Bauke Mollema

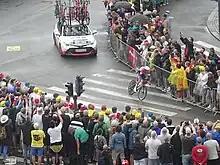
Mollema during the opening individual time trial stage at the 2022 Tour de France. This was his first race in the Dutch national time trial champion's jersey, having won it nine days earlier in Emmen.

His next race was the Tour de France, where he worked as a domestique for team leader Contador. He got his own chance on stage 15 where he went into the breakaway. He attacked his breakaway companions with around remaining, just after the last major climb of the day, and managed to keep them behind all the way to the finish line, winning his first Tour de France stage win by 19 seconds, ahead of Diego Ulissi. Even though he had ridden two Grand Tours during the season, he started in Clásica de San Sebastián a week later and finished in third place, his third podium at the race. His best finish over the remainder of the season was a second-place overall finish at the Tour of Guangxi.